Offa of Mercia

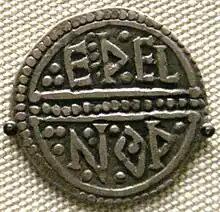
Reverse of a coin of Offa, bearing the name of the moneyer Ethelnoth. British Museum, London

At the start of the 8th century, sceattas were the primary circulating coinage. These were small silver pennies, which often did not bear the name of either the moneyer or the king for whom they were produced. To contemporaries these were probably known as pennies, and are the coins referred to in the laws of Ine of Wessex. This light coinage (in contrast to the heavier coins minted later in Offa's reign) can probably be dated to the late 760s and early 770s. A second, medium-weight coinage can be identified before the early 790s. These new medium-weight coins were heavier, broader and thinner than the pennies they replaced, and were prompted by the contemporary Carolingian currency reforms. The new pennies almost invariably carried both Offa's name and the name of the moneyer from whose mint the coins came. The reform in the coinage appears to have extended beyond Offa's own mints: the kings of East Anglia, Kent and Wessex all produced coins of the new heavier weight in this period.